Maudihan

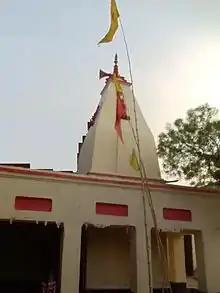
Maudihan Shivalay

This village having Black Soil which is perfect for crops. Major Crops grown here are Rice, Wheat, and gram. Most of the population is dependent on agriculture and it is one of the best place to farming in Bihar. Agriculture is not dependent on rain only because there are three Canals which helps in case of dry or less rain fall. There is a Dam in Dehri- On- Sone which is around 18 Kilo meter from this village where water irrigation system works.